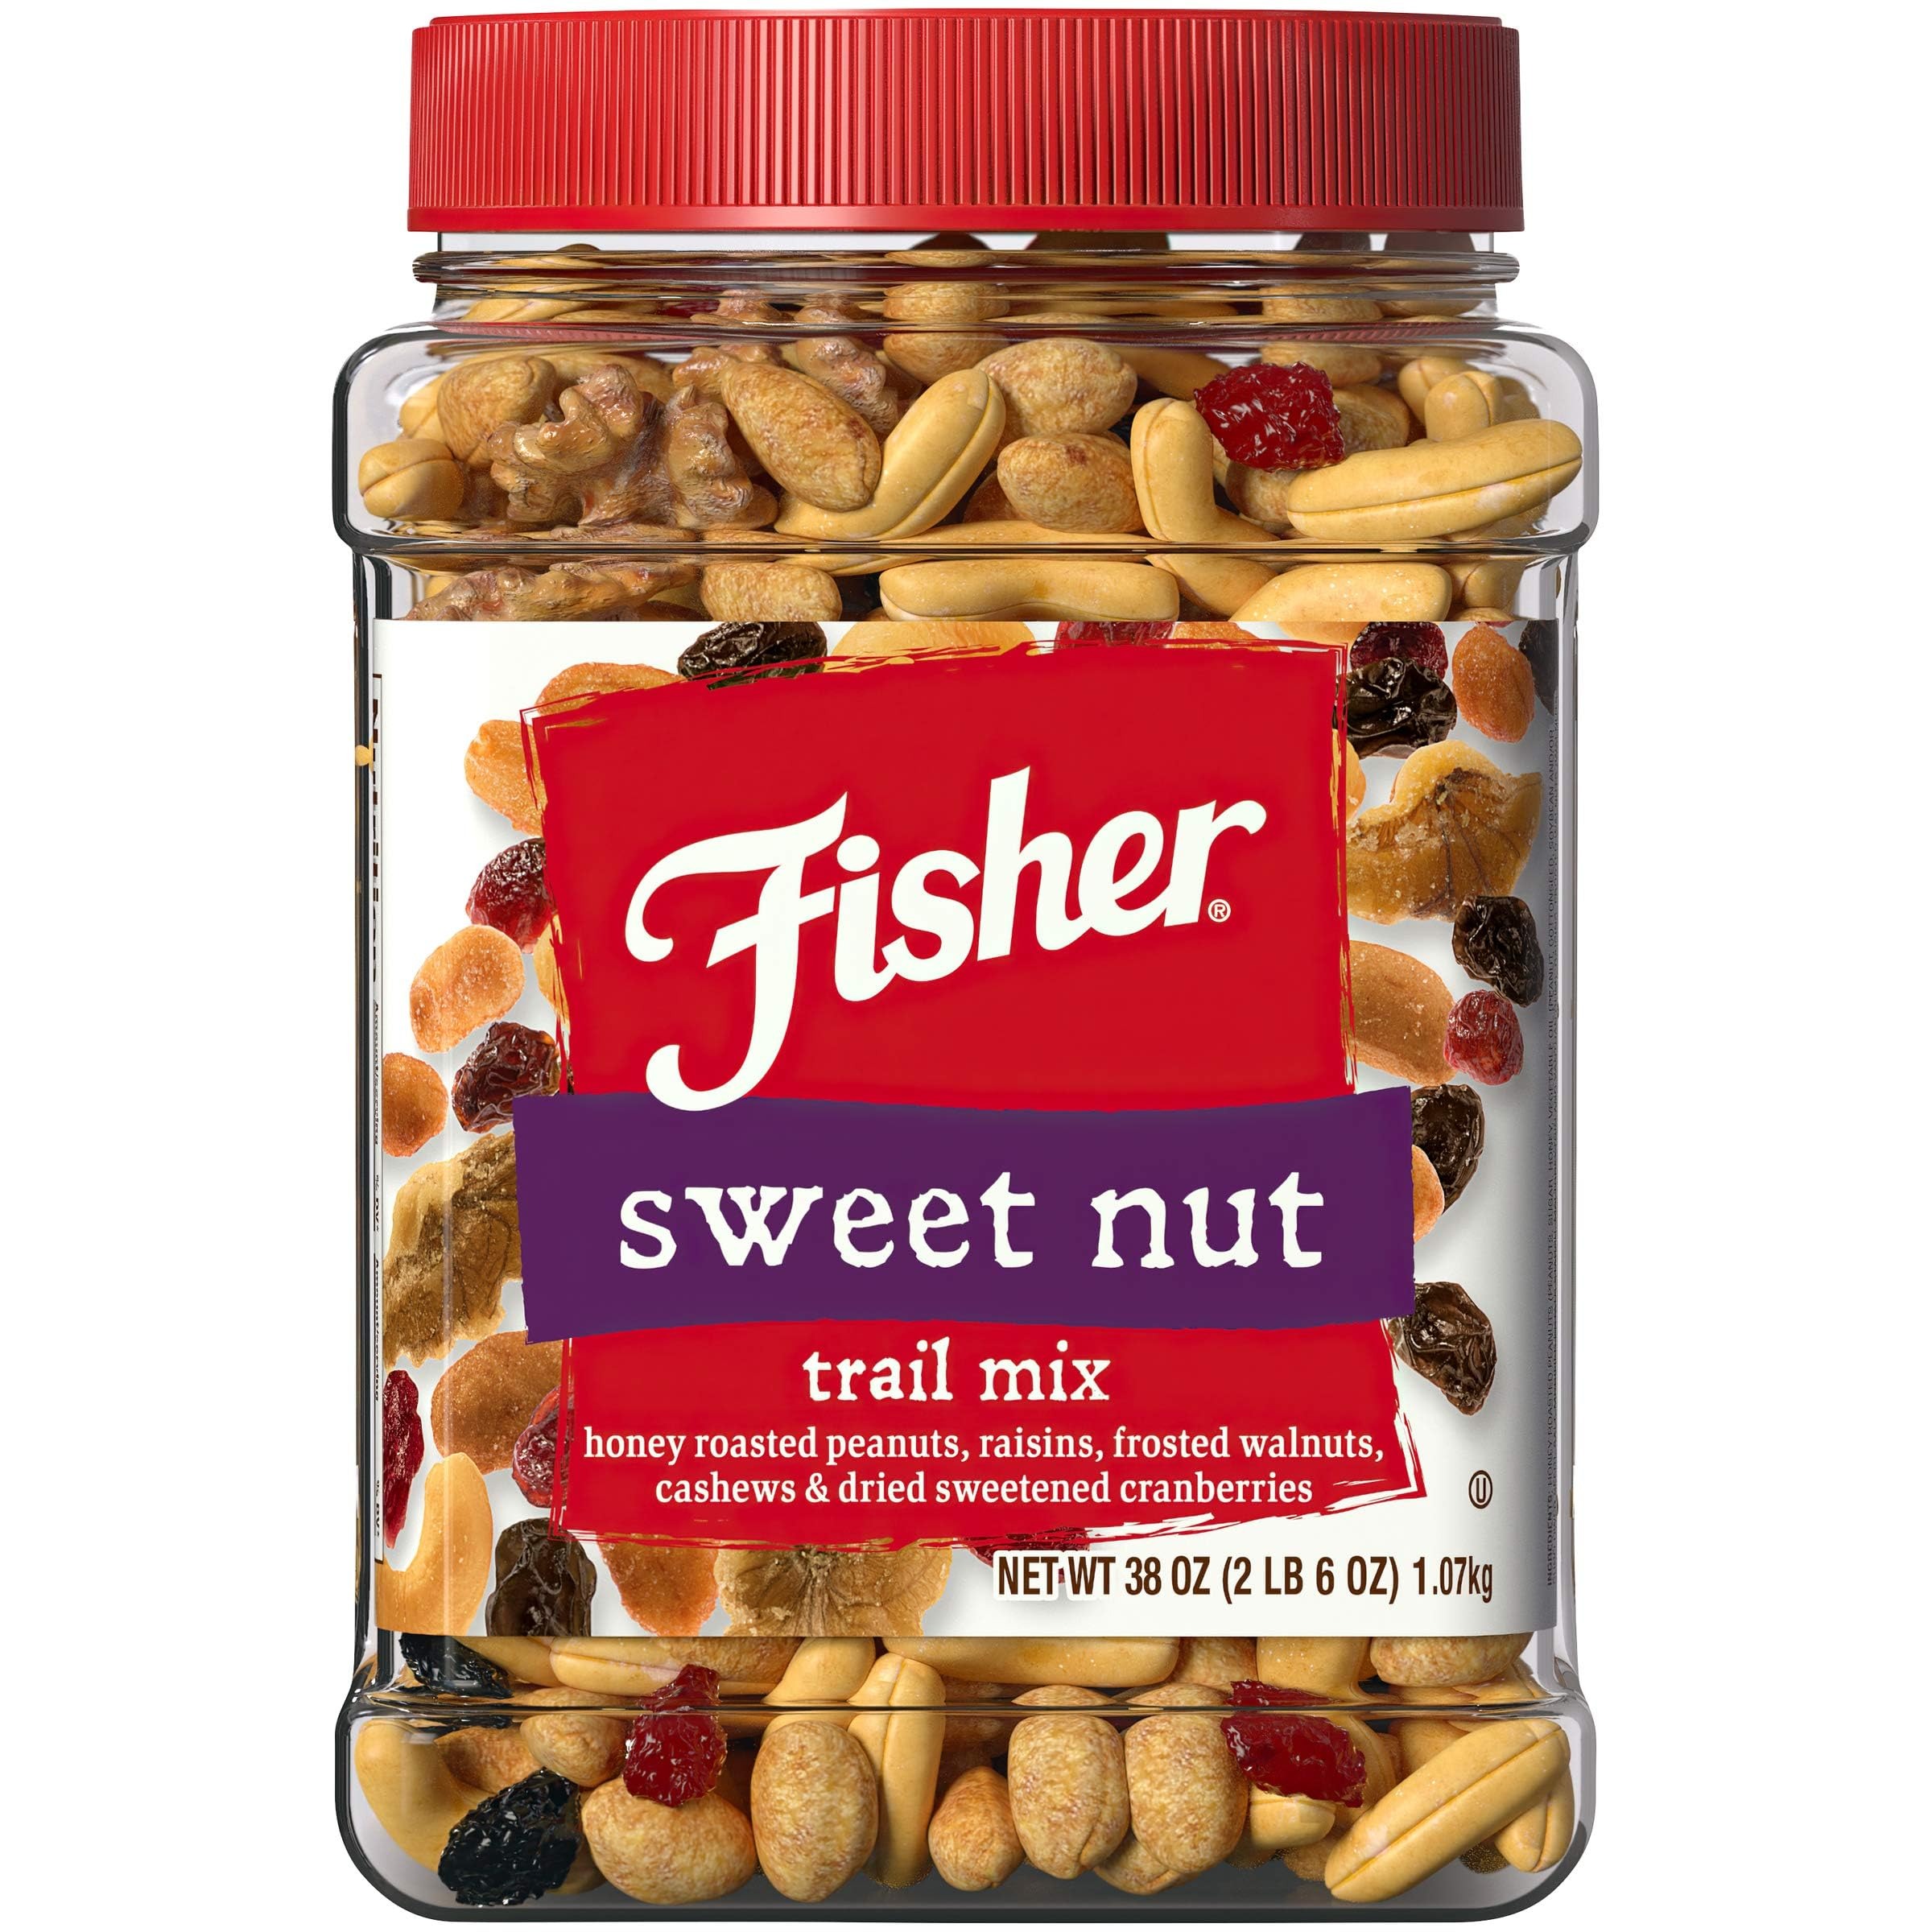
Item Name: Fisher Snack Sweet Nut Bulk Trail Mix, 38 oz (Pack of 1), Honey Roasted Peanuts, Raisins, Frosted Walnuts, Cashews, Dried Sweetened Cranberries, Snacks for Adults & Kids, Dried Fruit, Trail Mix Snacks
Bullet Point 1: Convenient Snacking ─ Contains 1 (38 oz) reusable canister of Fisher Snack Sweet Nut trail mixed nuts that satisfies your cravings and is perfect for in between snack breaks
Bullet Point 2: Nut & Fruit Perfection ─ Delicious, flavorful, and fresh tasting, our Sweet Nut Trail Mix blends honey roasted peanuts, dried fruit raisins, frosted walnuts, chewy cashews, and sweetened dried cranberries into the tasty combination of sweet and savory
Bullet Point 3: Quality Ingredients ─ Fisher Sweet Nut Trail Mix is made with the high-quality ingredients sourced directly from farmers with whom we have partnered for generations. You'll taste the difference in every bite
Bullet Point 4: Pantry Essential ─ Sweet Nut trail mix snacks are packed with wholesome goodness, rich flavor, and that satisfying crunch you crave. Our resealable, reusable, and recyclable canisters are a must have for your pantry, dorm room, or workstation
Bullet Point 5: About Fisher – For 100 years, Fisher Nuts has been committed to bringing their customers the highest quality nuts. We oversee the whole journey of our products, from orchard to our classic, clear canisters and pouches, to your kitchen.
Value: 38.0
Unit: Ounce

Price: 17.79